Economy of Djibouti

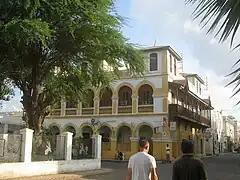
European Quarter, Djibouti City

Djibouti's economy is based on service activities connected with the country's strategic location and status as a free trade zone in the Horn of Africa. Two-thirds of inhabitants live in the capital and the remainder of the populace is mostly nomadic herders. Low amounts of rainfall limit crop production to fruits and vegetables, and requiring most food to be imported. The government provides services as both a transit port for the region and an international transshipment and refueling centre. Djibouti has few natural resources and little industry. All of these factors contribute to its heavy dependence on foreign assistance to help support its balance of payments and to finance development projects.